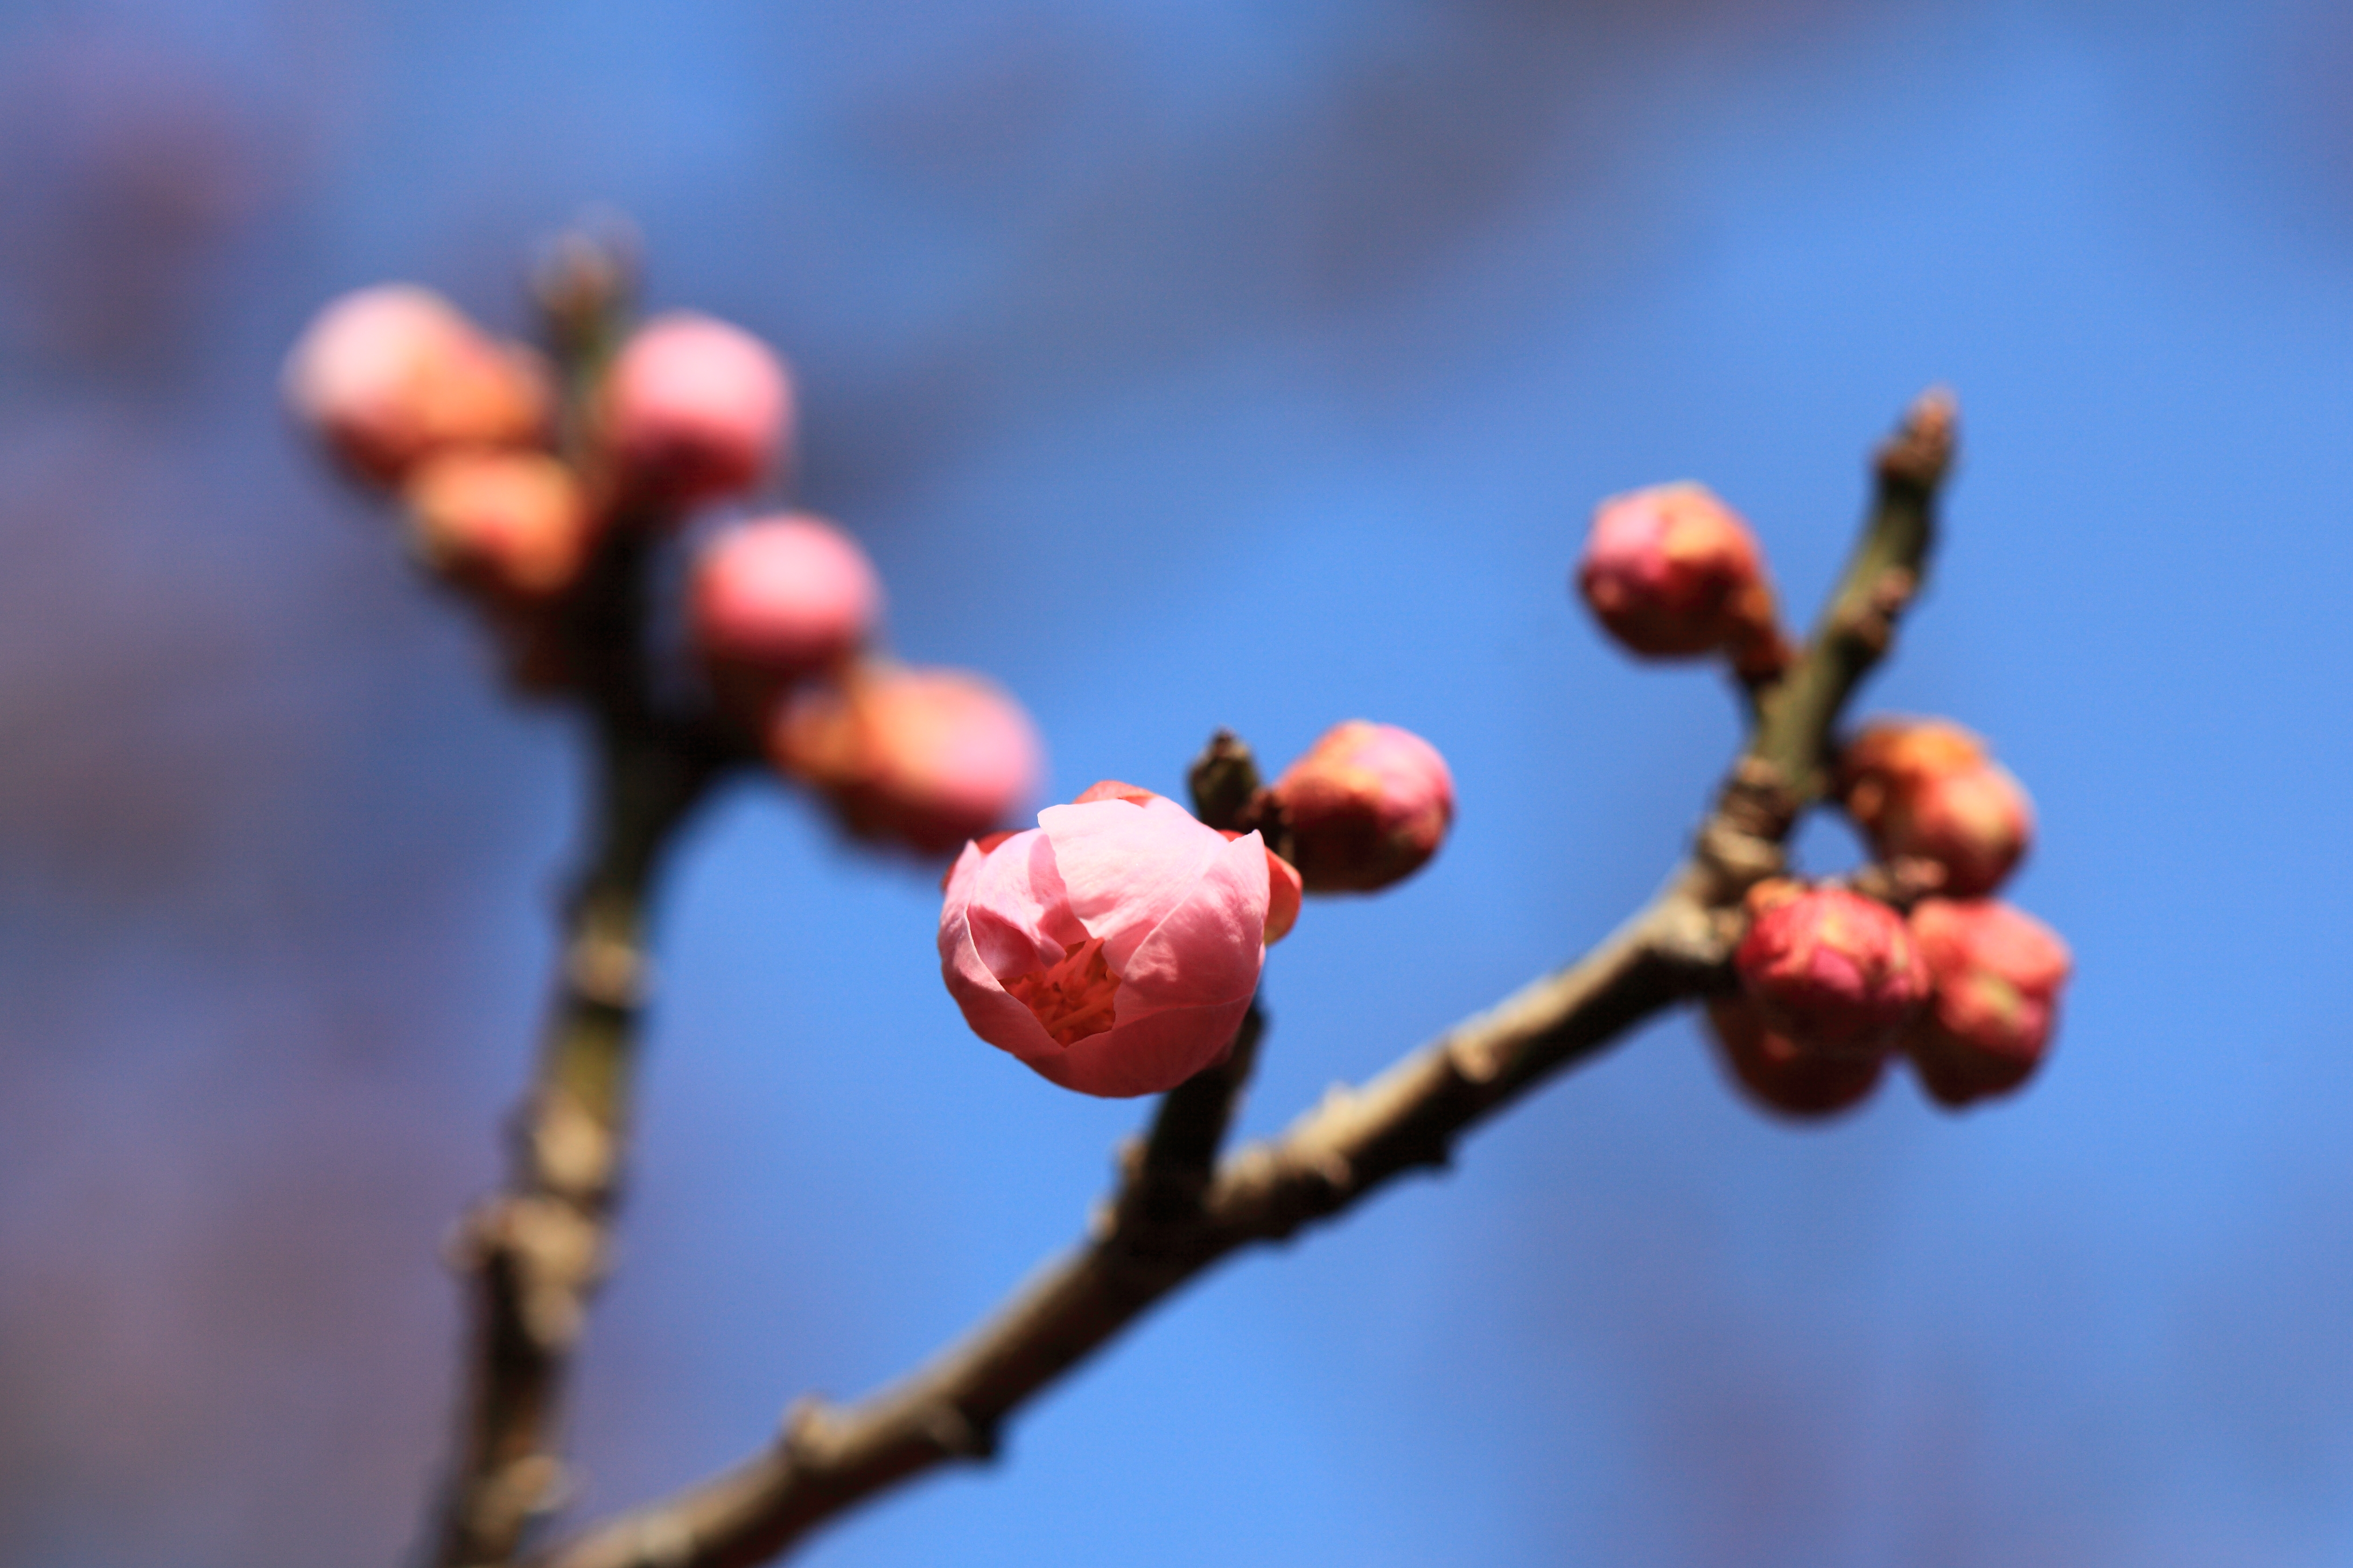
tree, nature, branch, blossom, plant, photography, fruit, berry, leaf, flower, food, spring, high, produce, flora, twig, close up, 5d, hires, bud, markii, prunus, hi, res, resolution, mume, ume, rose hip, macro photography, plant stem